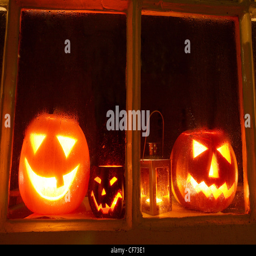
carved pumpkins and a lantern seen through a window